Krassin Himmirsky

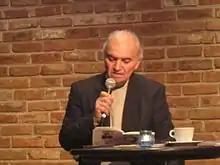

Krassin Valchev Himmirsky (born on 8 October 1938 in Varbitza, Vratsa Province, Bulgaria) is a Bulgarian poet and former career diplomat.